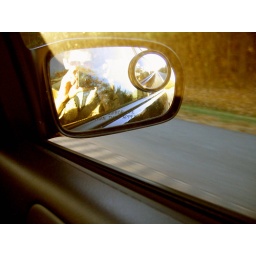
me in the car mirror